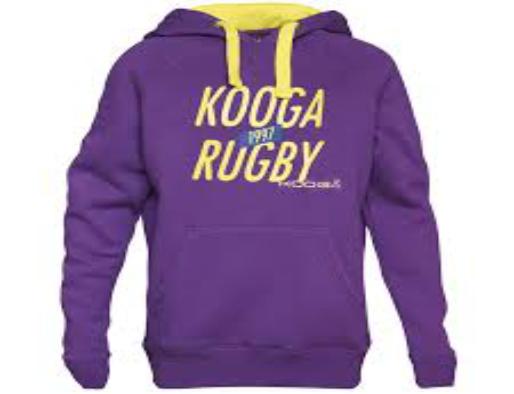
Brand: KooGa
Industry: Clothes